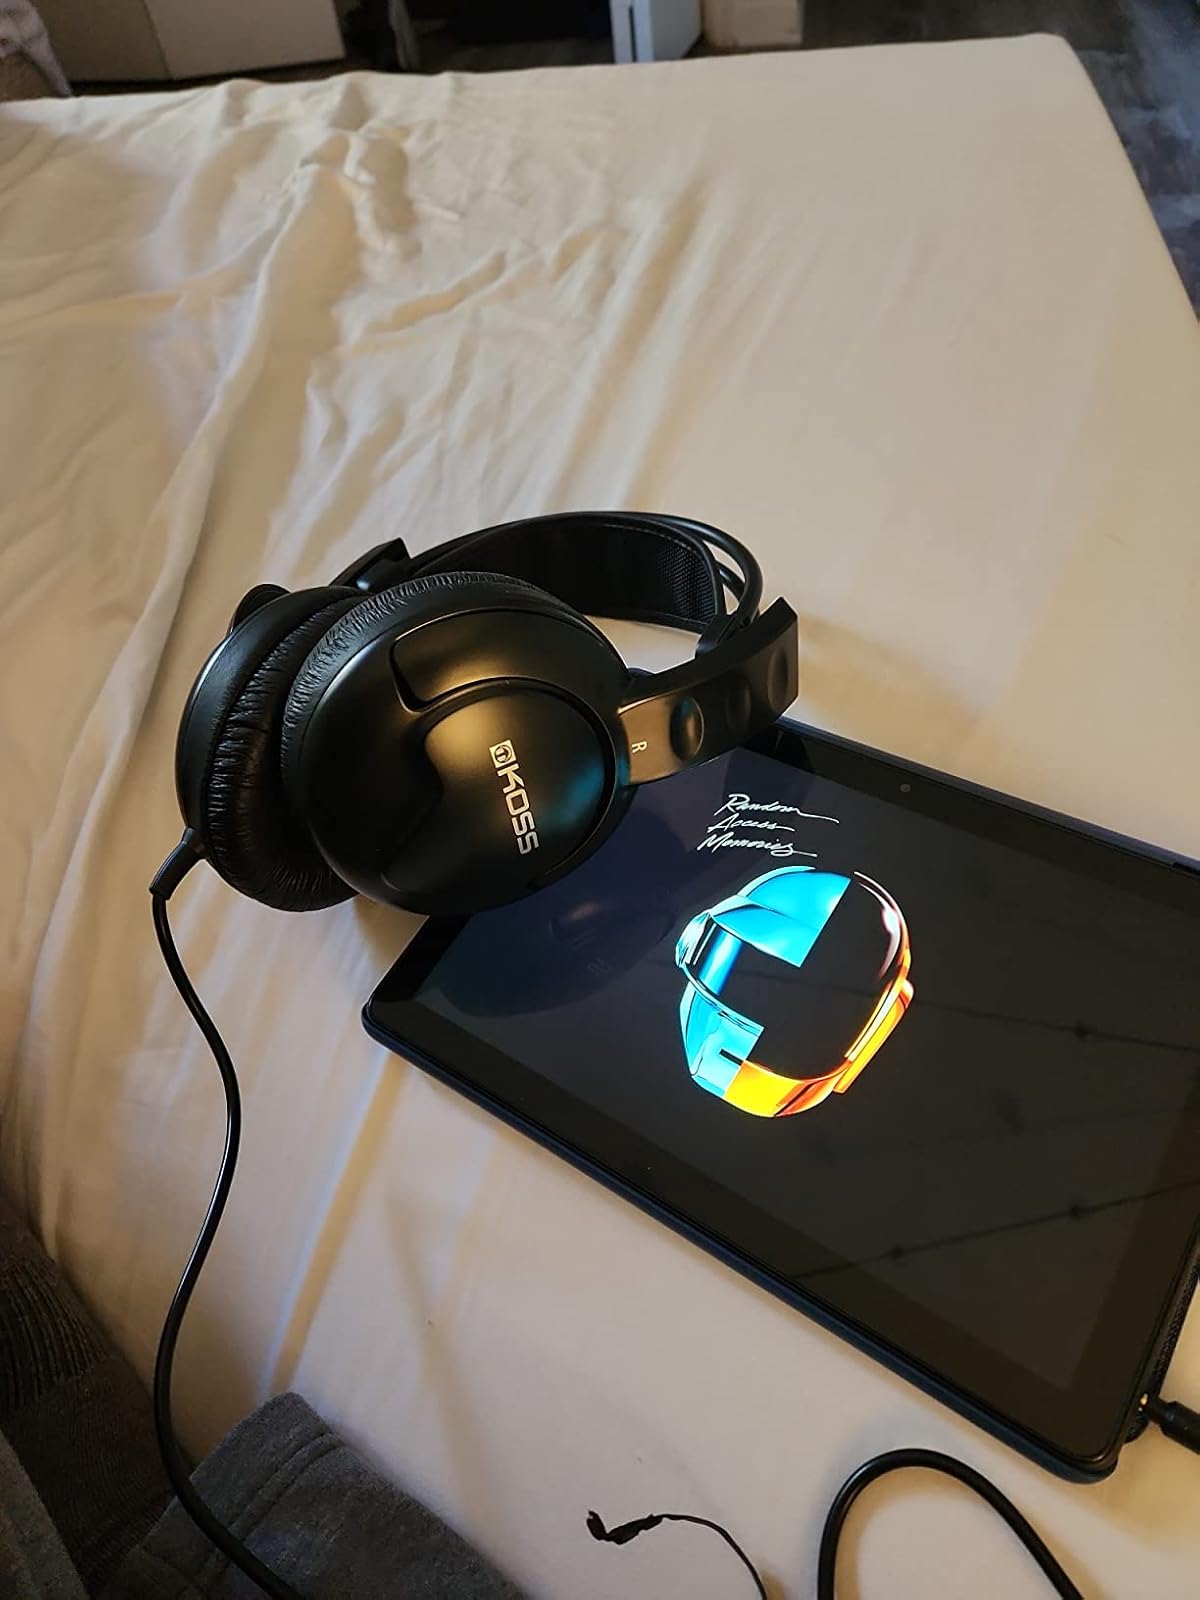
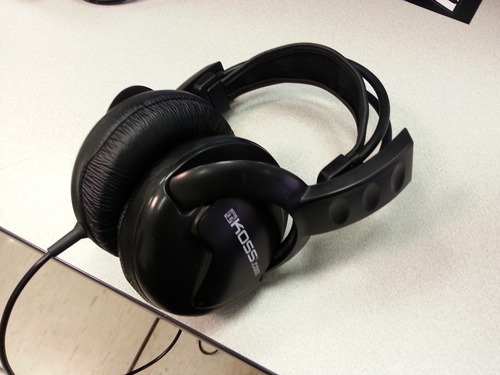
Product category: headphones
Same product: yes